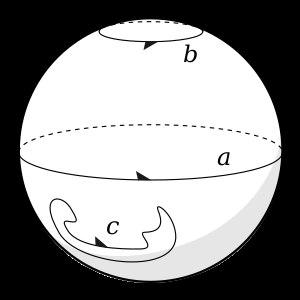
En mathématiques, l'homologie est une manière générale d'associer une séquence d'objets algébriques tels que des groupes abéliens ou des modules à d'autres objets mathématiques tels que des espaces topologiques. Les groupes d'homologie ont été définis à l'origine dans la topologie algébrique. Des constructions similaires sont disponibles dans beaucoup d'autres contextes, tels que l'algèbre abstraite, les groupes, les algèbres de Lie, la théorie de Galois et la géométrie algébrique.